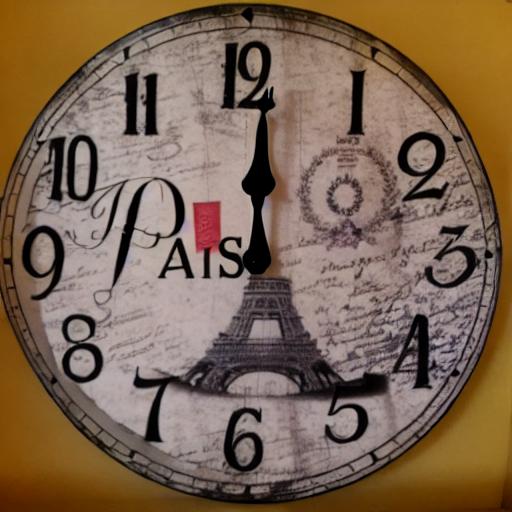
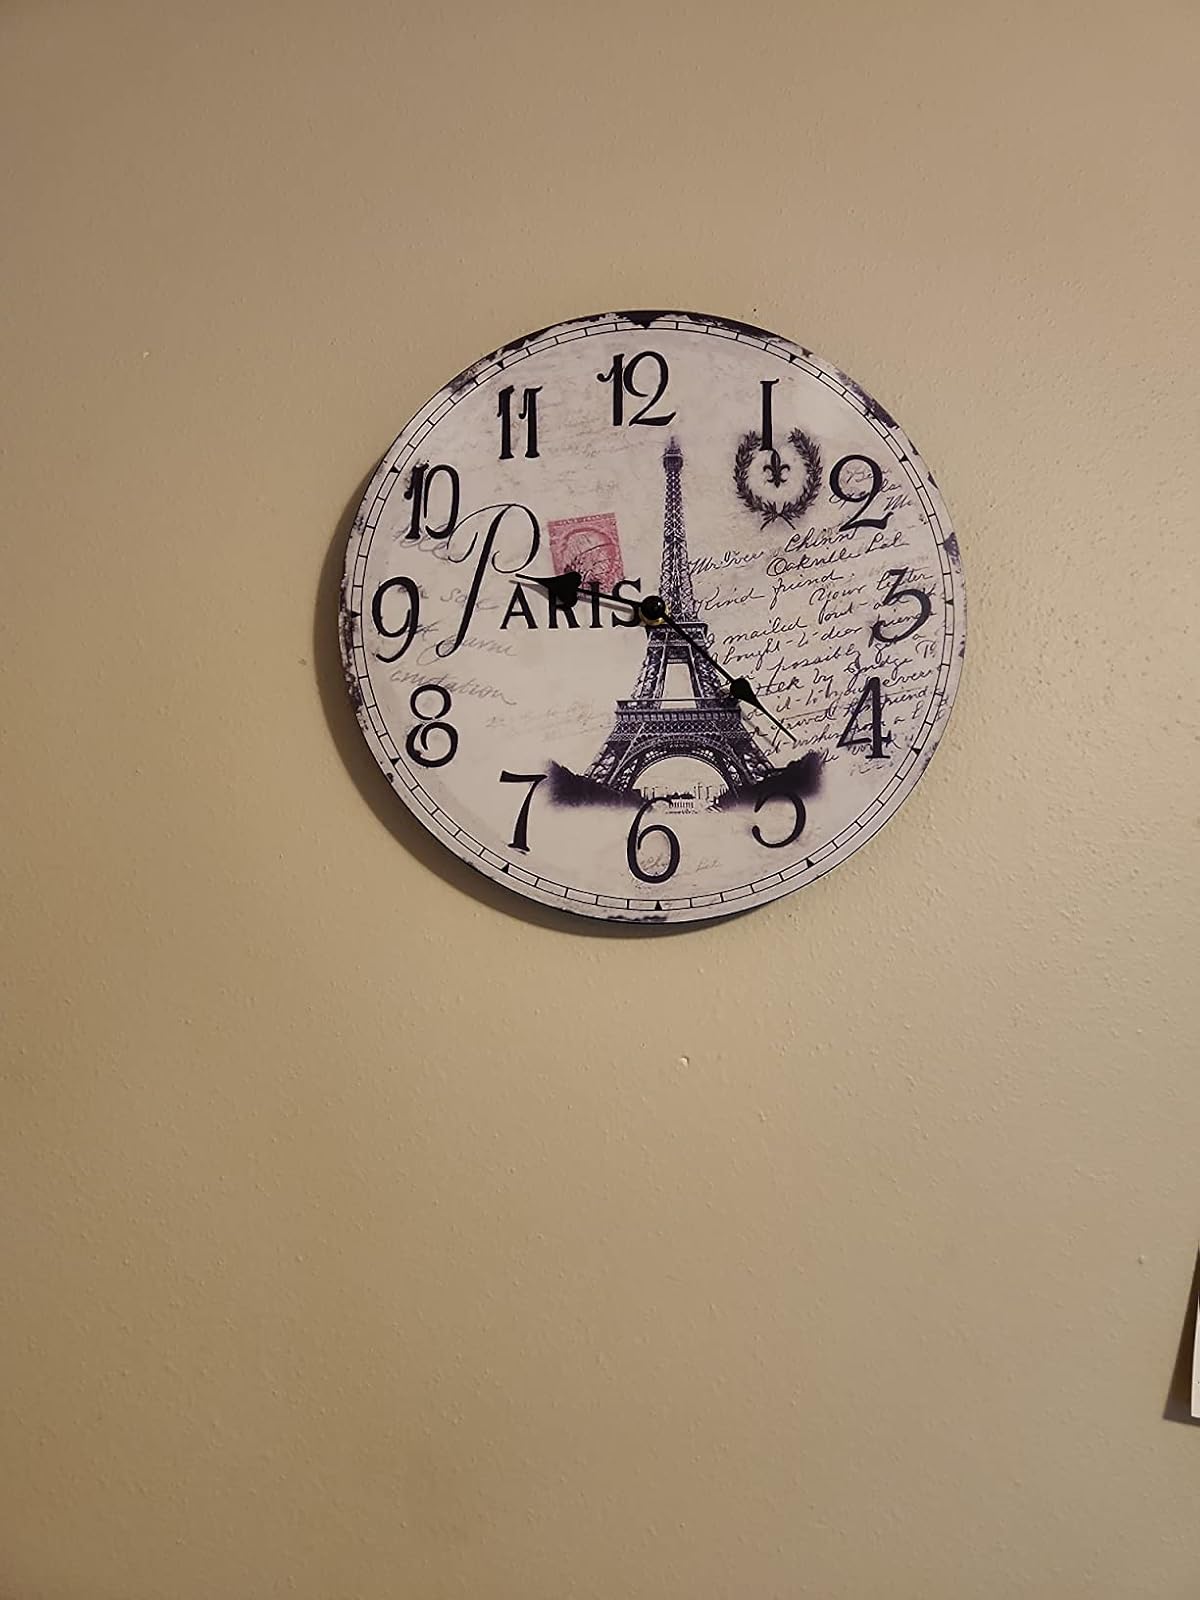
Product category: clock
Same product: no